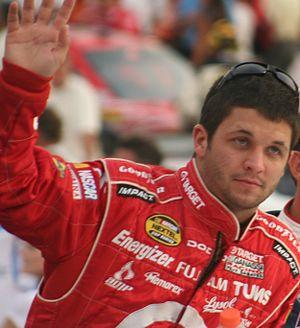
Reed Sorenson est un pilote américain de NASCAR participant à la Sprint Cup Series. Il pilote la voiture nᵒ 44 de l'équipe Team XTREME Racing.